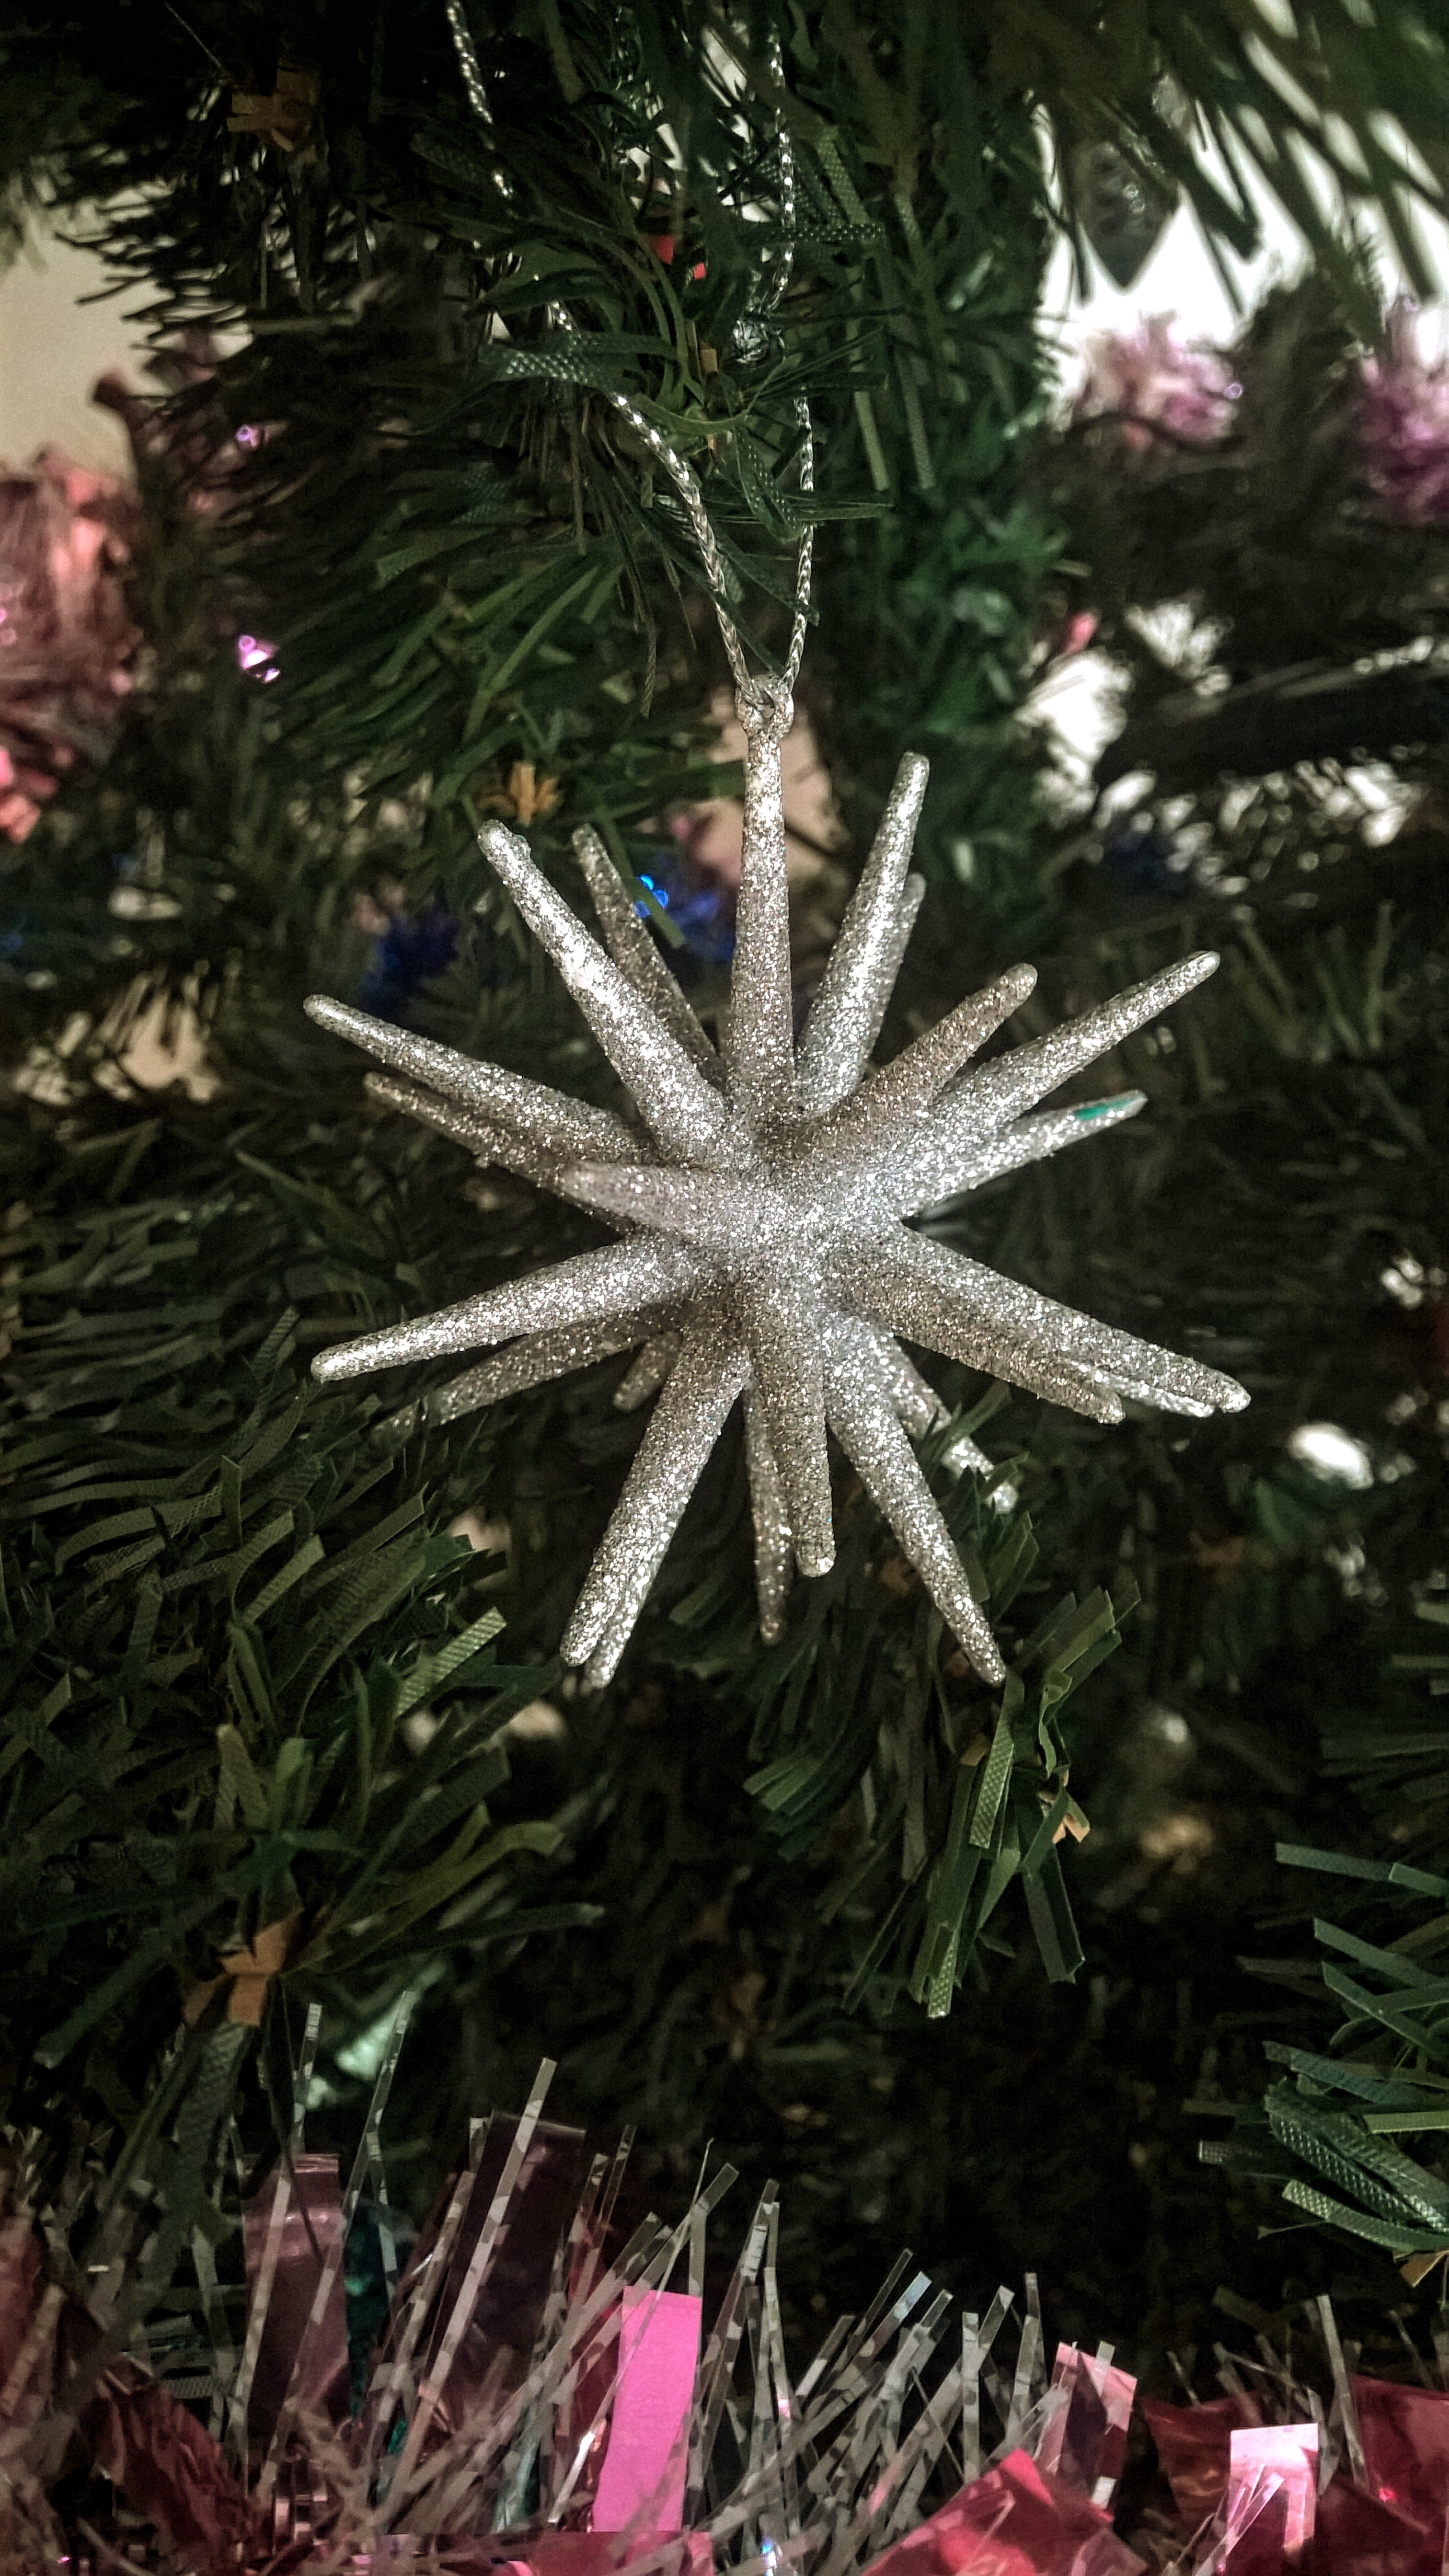
tree, branch, plant, flower, christmas, fir, christmas tree, christmas decoration, spruce, woody plant